Regular Show

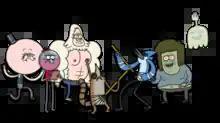
From left to right: Pops, Benson, Skips, Rigby, Mordecai, Muscle Man, and Hi-Five Ghost

The series revolves around the daily lives of two 23-year-old friends – Mordecai (voiced by J. G. Quintel) and Rigby (William Salyers) – who work as groundskeepers at a park and spend their days avoiding work to entertain themselves by any means. This is much to the chagrin of their boss Benson (Sam Marin) and their coworker Skips (Mark Hamill), but to the delight of Pops (Marin), the son of the park's owner, Mr. Maellard (David Ogden Stiers). Their other coworkers include an overweight green male named Muscle Man (Marin) and a ghost named Hi-Five Ghost (Quintel), who occasionally serve as their rivals.